Igor Serafimovich Tashlykov

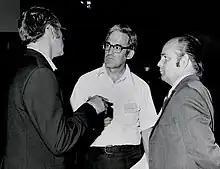
Conference ACS-1979. Igor Tashlykov, John Davies and Muradyn Kumakhov, Hamilton, Canada, August 1979

The results of the studies in Canada of ion implantation into electrodes used in alkali electrolysis for the production of hydrogen and oxygen were reported by Tashlykov at the Kurchatov Institute. In the early 1980s financing was provided to develop technical regulations for ion implantation of metal catalysts and other ions which led to the generation of 5 copyright certificates for creating active and corrosion-resistant electrodes.